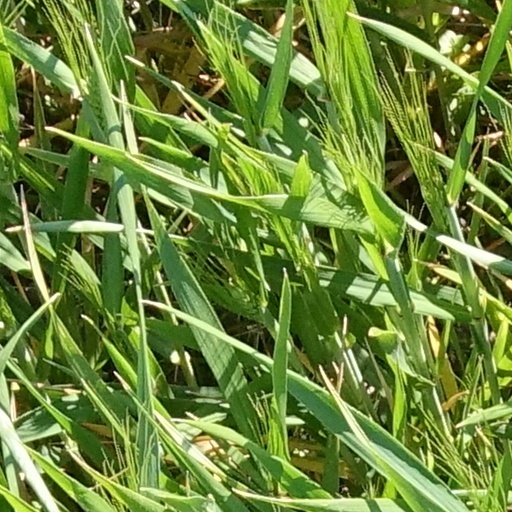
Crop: wheat